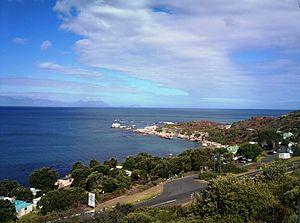
Castle Rock est un secteur côtier d'Afrique du Sud géré par la métropole du Cap, comprenant deux promontoires rocheux, un site de camping et de restauration, des cottages et des plages. Castle Rock est situé sur le versant ouest de False Bay dans la péninsule du Cap.